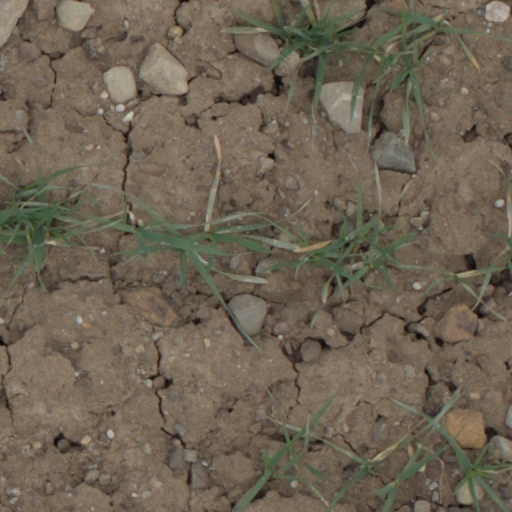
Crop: wheat